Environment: real
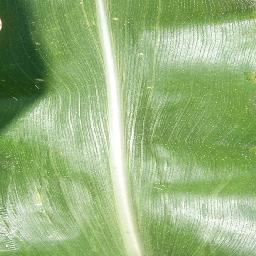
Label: healthy